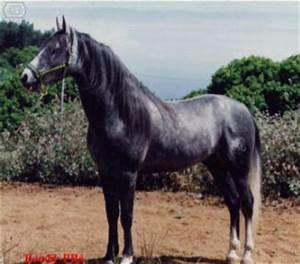
horse